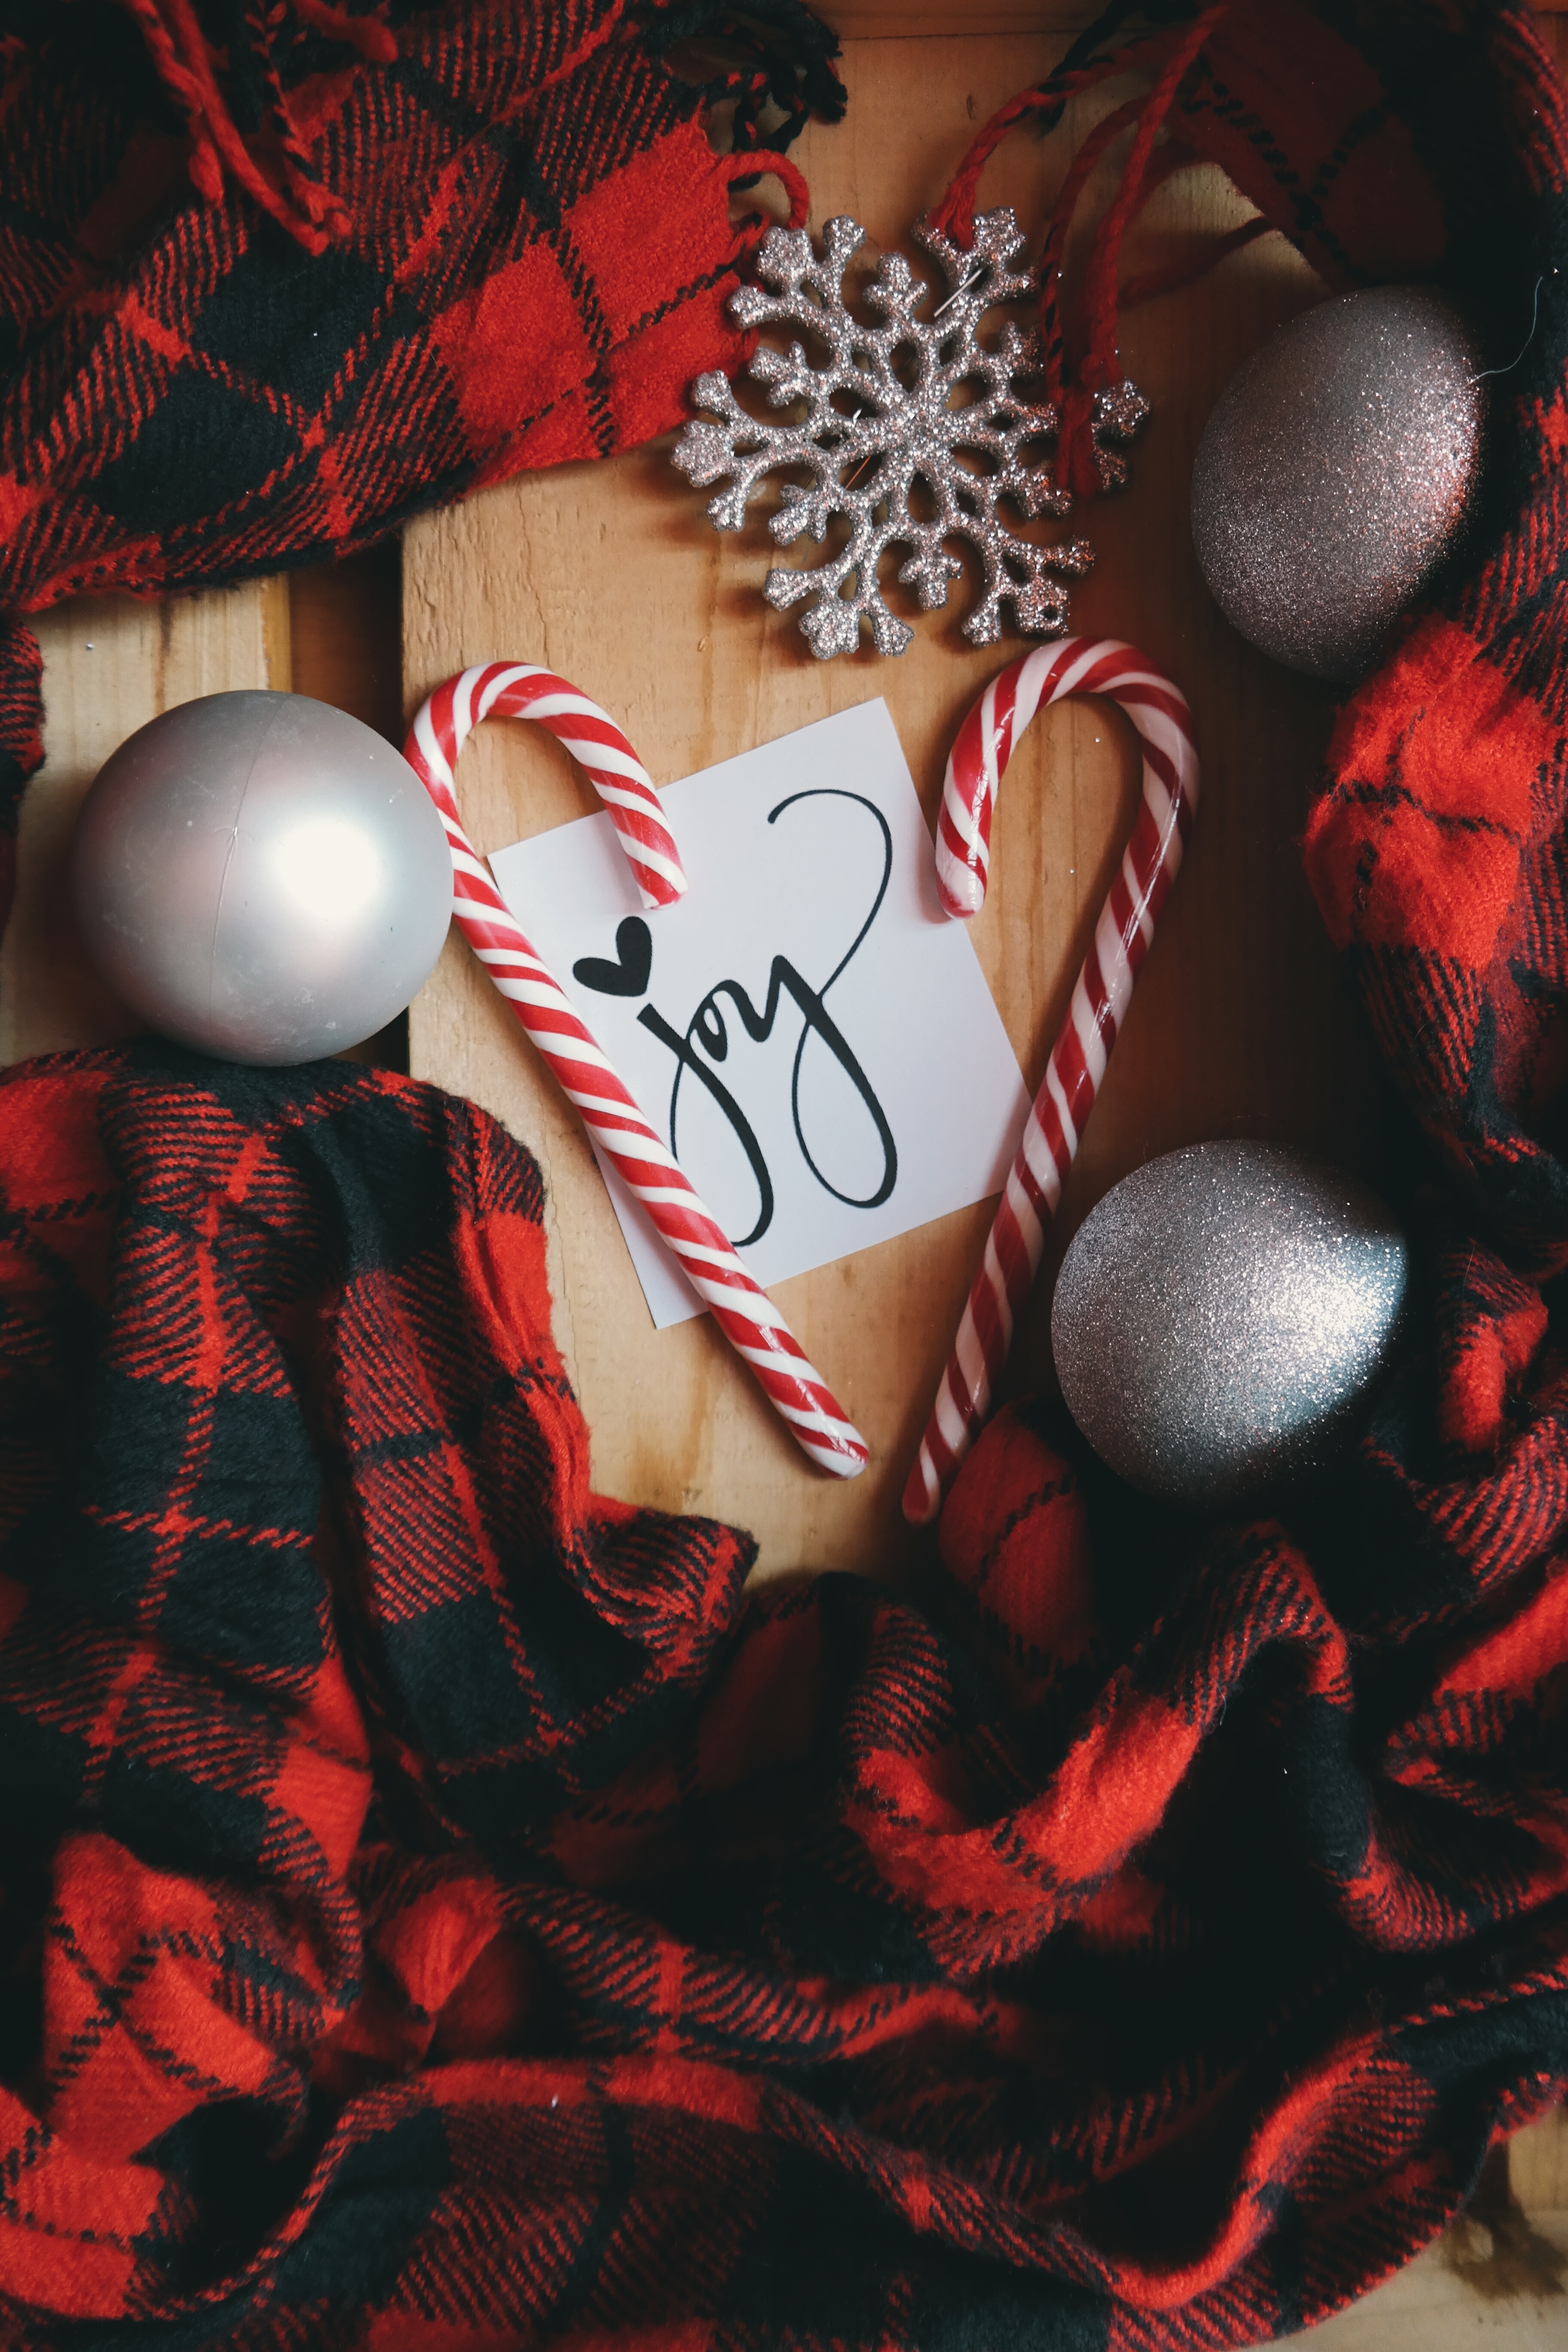
love, red, holiday, christmas, art, illustration, organ, emotion, valentine's day, album cover